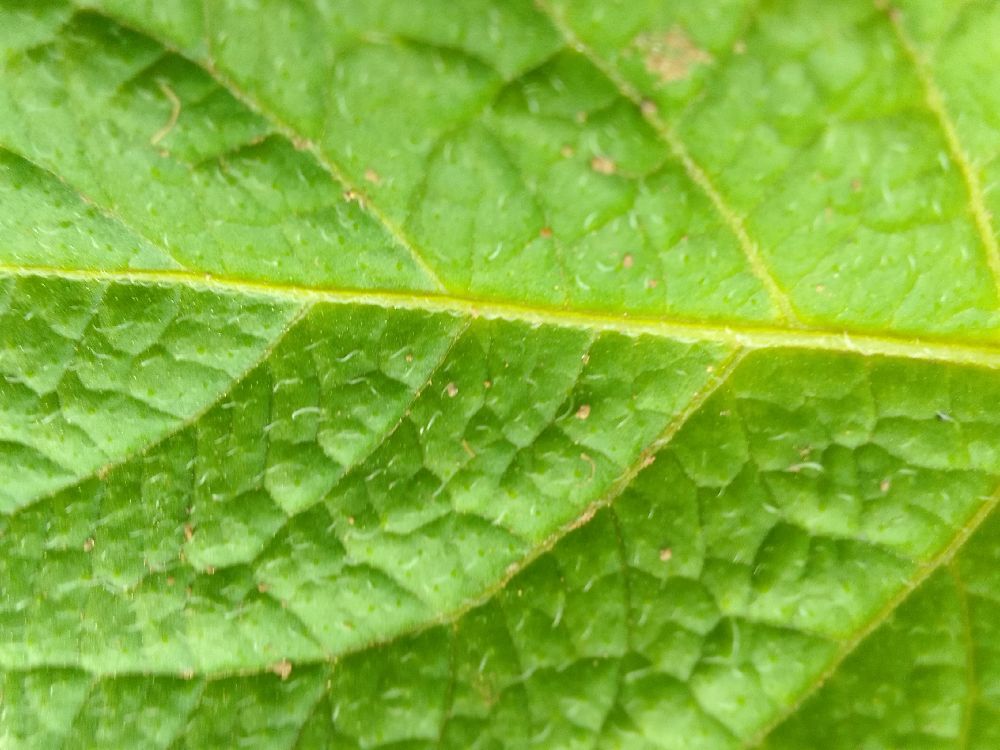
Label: Healthy